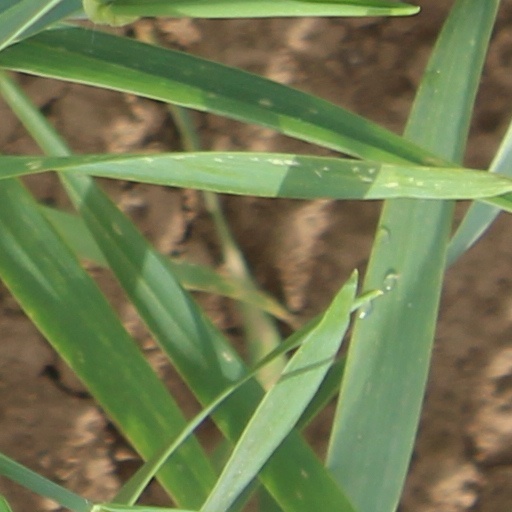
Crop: wheat